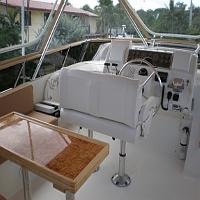
Weather: cloudy or overcast